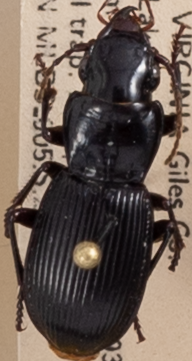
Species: Pterostichus rostratus
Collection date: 2021-09-21
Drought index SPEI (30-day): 1.46
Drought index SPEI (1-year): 0.688
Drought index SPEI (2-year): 1.69